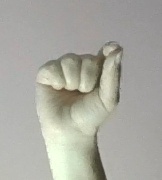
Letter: fa